The Imaginarium of Doctor Parnassus

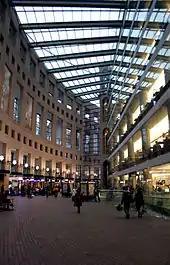
The "mall" is the foyer of the Central Branch of the Vancouver Public Library.

The film opens with St Paul's Cathedral in the background (by the north bank of the Thames), and the first show is performed under the rail tracks at Green Dragon Court, directly next to Borough Market, with Southwark Cathedral in the background (in Borough, London, on the south bank of the Thames), where the drunken lout molests the performers and then enters the mirror. The next scene, with Tower Bridge in the background, is just east along the riverbank, by City Hall. Tony is found hanging under Blackfriars Bridge, and the very large disused building in which the following scene (and several later ones) occurs is the interior of Battersea power station, farther west along the south bank of the river.